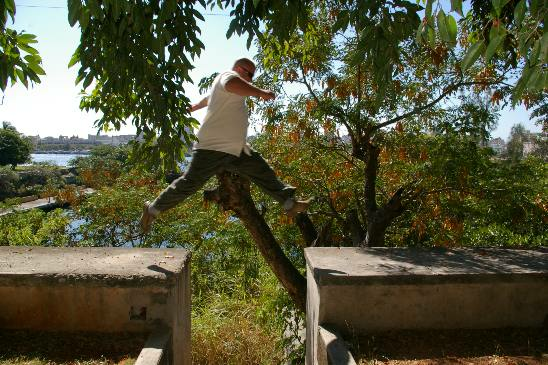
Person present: Yes